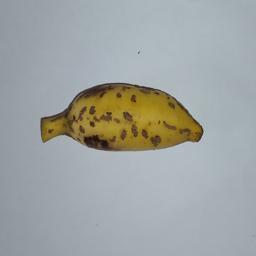
Banana variety: Champa Kola